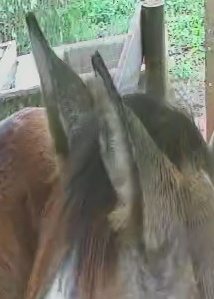
Face region: ears (position_of_ears)
Pain indicator: not_present